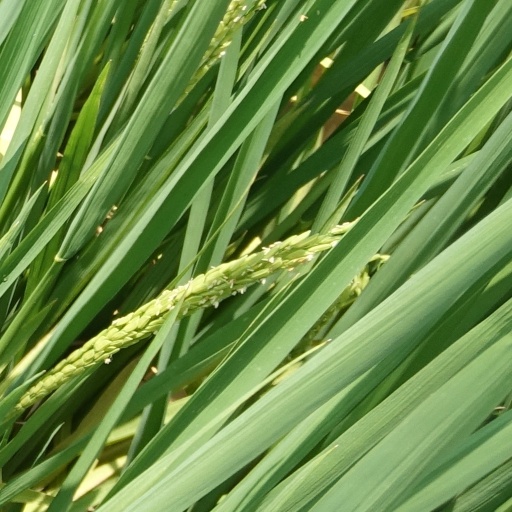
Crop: rice